Wasting Light

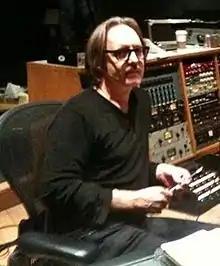
A man wearing glasses and black clothes sits in the control room of a recording studio.

After the "Echoes, Silence, Patience & Grace" tour ended in 2008, Foo Fighters went to Grandmaster Recorders in Hollywood to record a new album, but abandoned recording to take a break. They later rerecorded two of the songs, "Wheels" and "Word Forward", for their 2009 "Greatest Hits" album. The recording reunited frontman Dave Grohl with producer Butch Vig, who had worked with Grohl's band Nirvana on their breakthrough album "Nevermind" (1991).